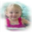
Label: girl